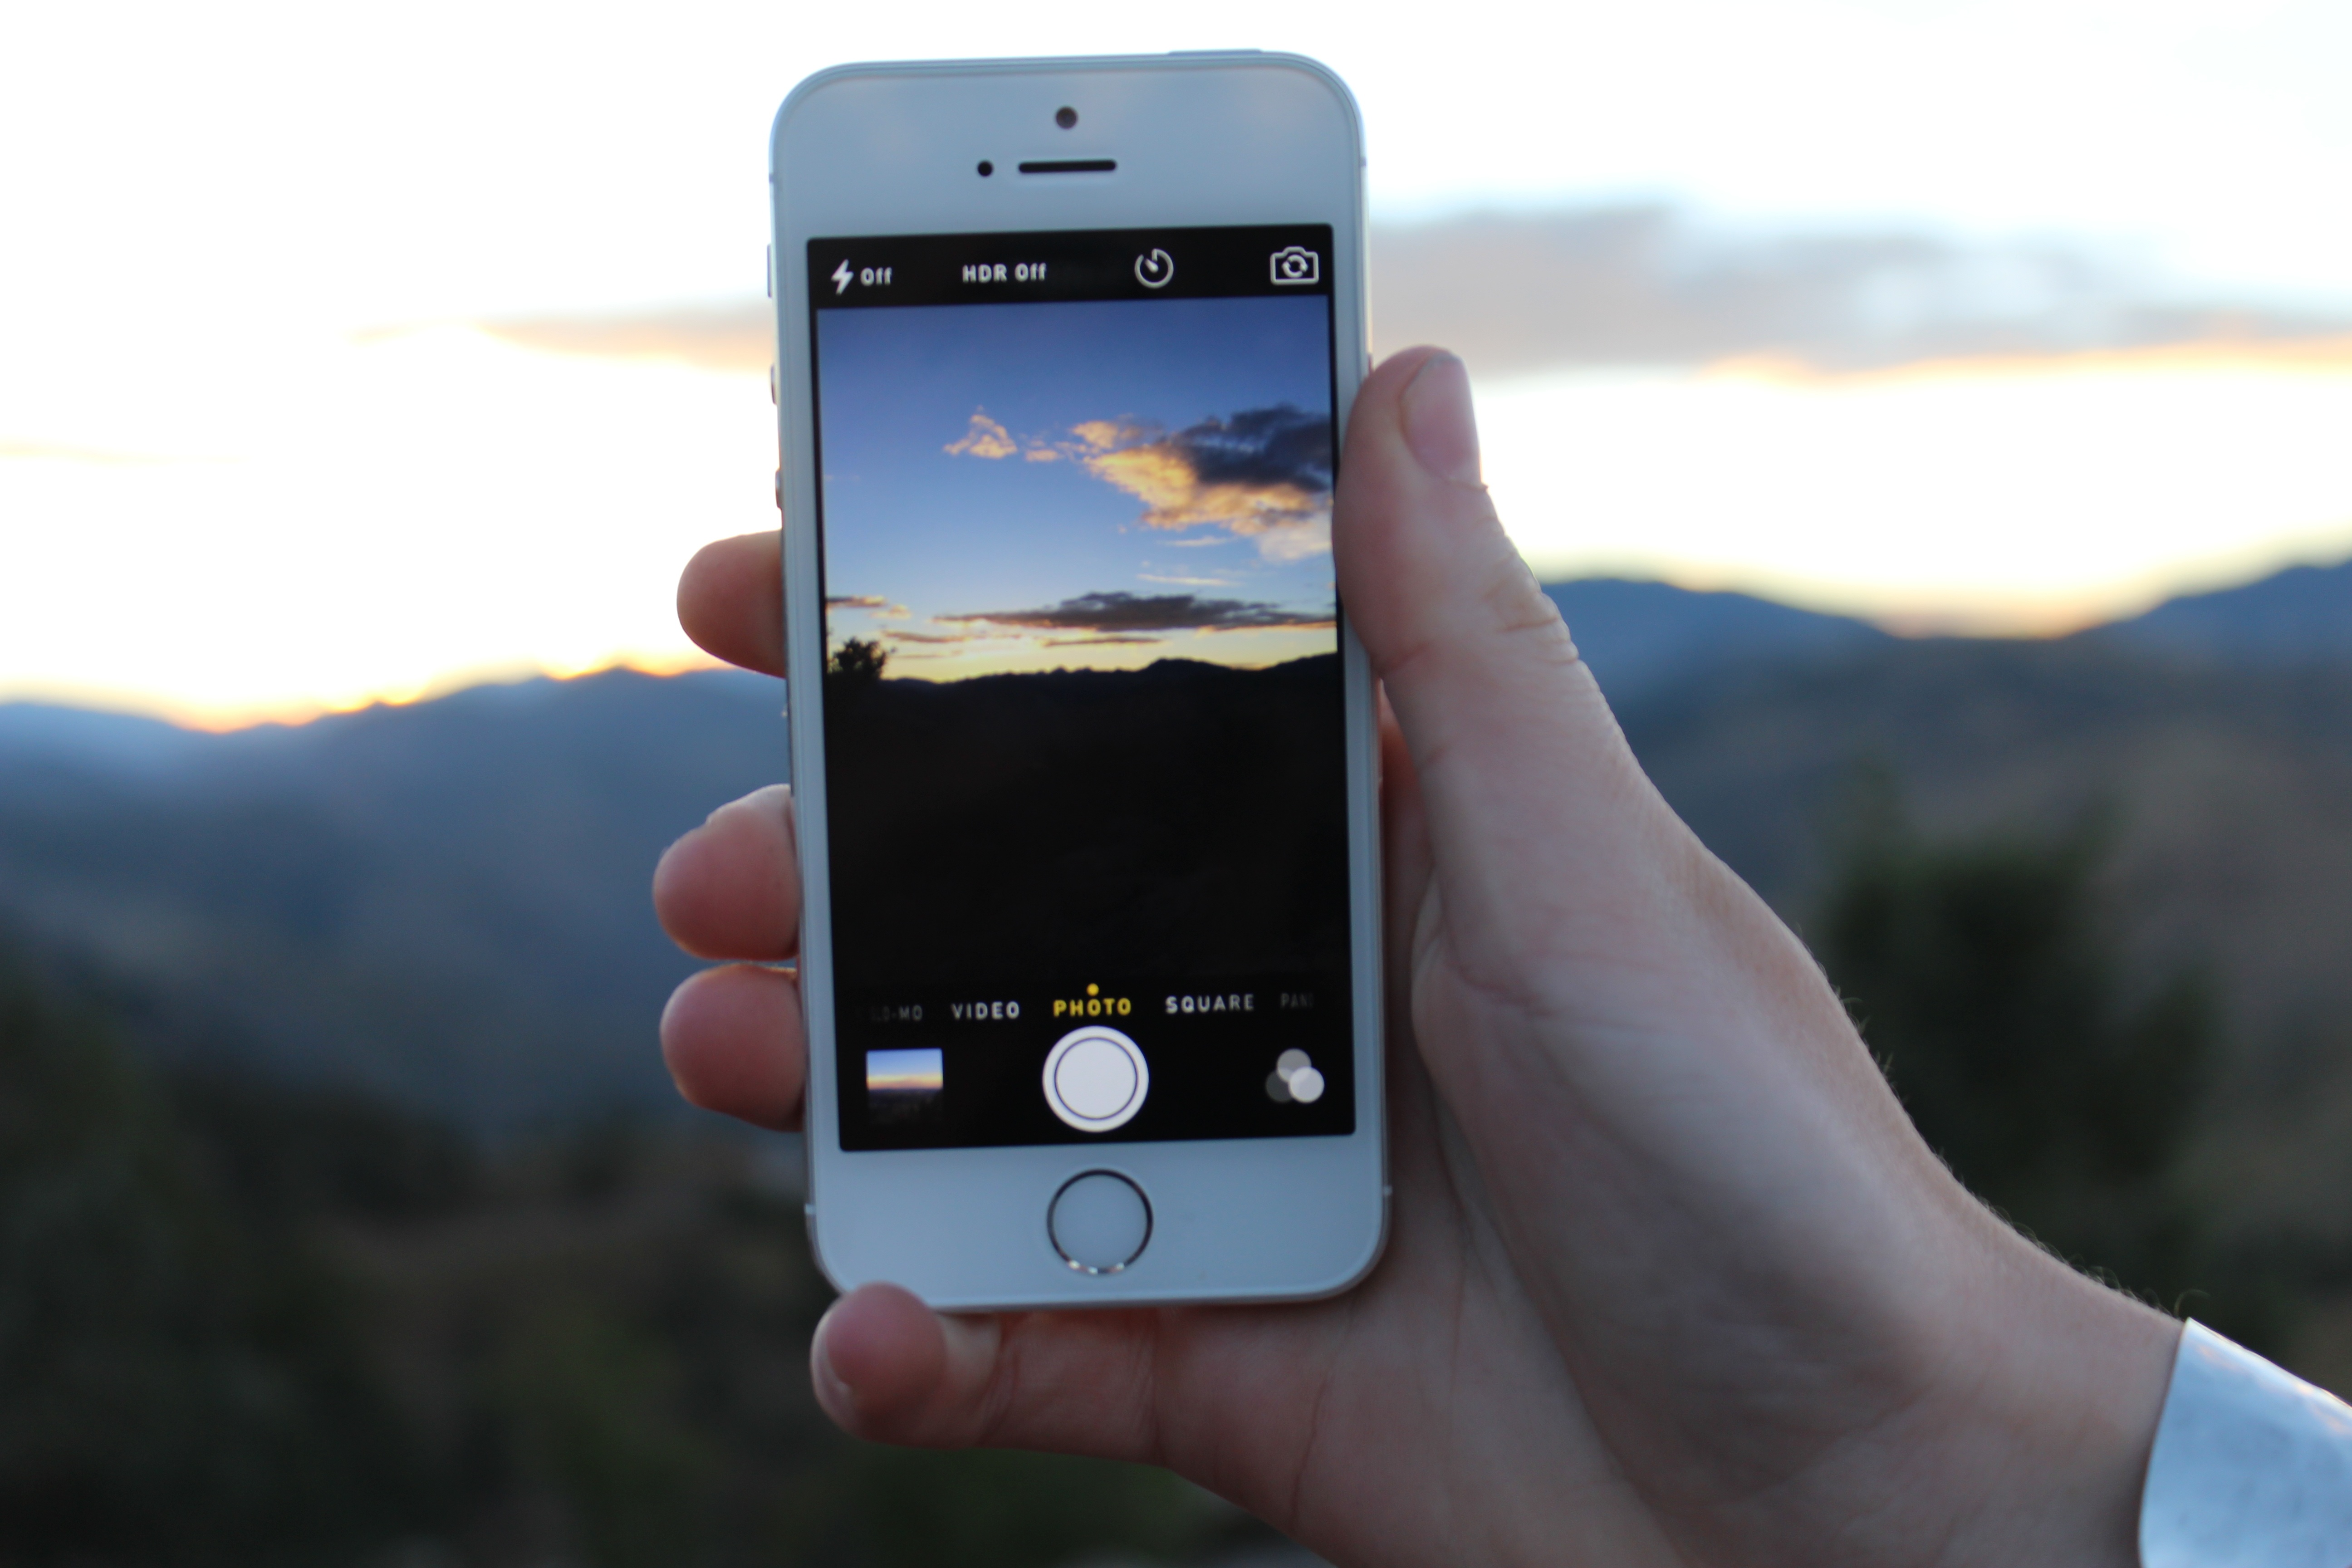
iphone, smartphone, hand, landscape, light, technology, sunrise, sunset, ring, driving, dark, finger, phone, telephone, gadget, mobile phone, hipster, pictures, sunny, focus, graphic, pointing, screenshot, focal, portable communications device, communication device, camera phone